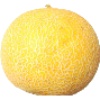
Label: Cantaloupe 1